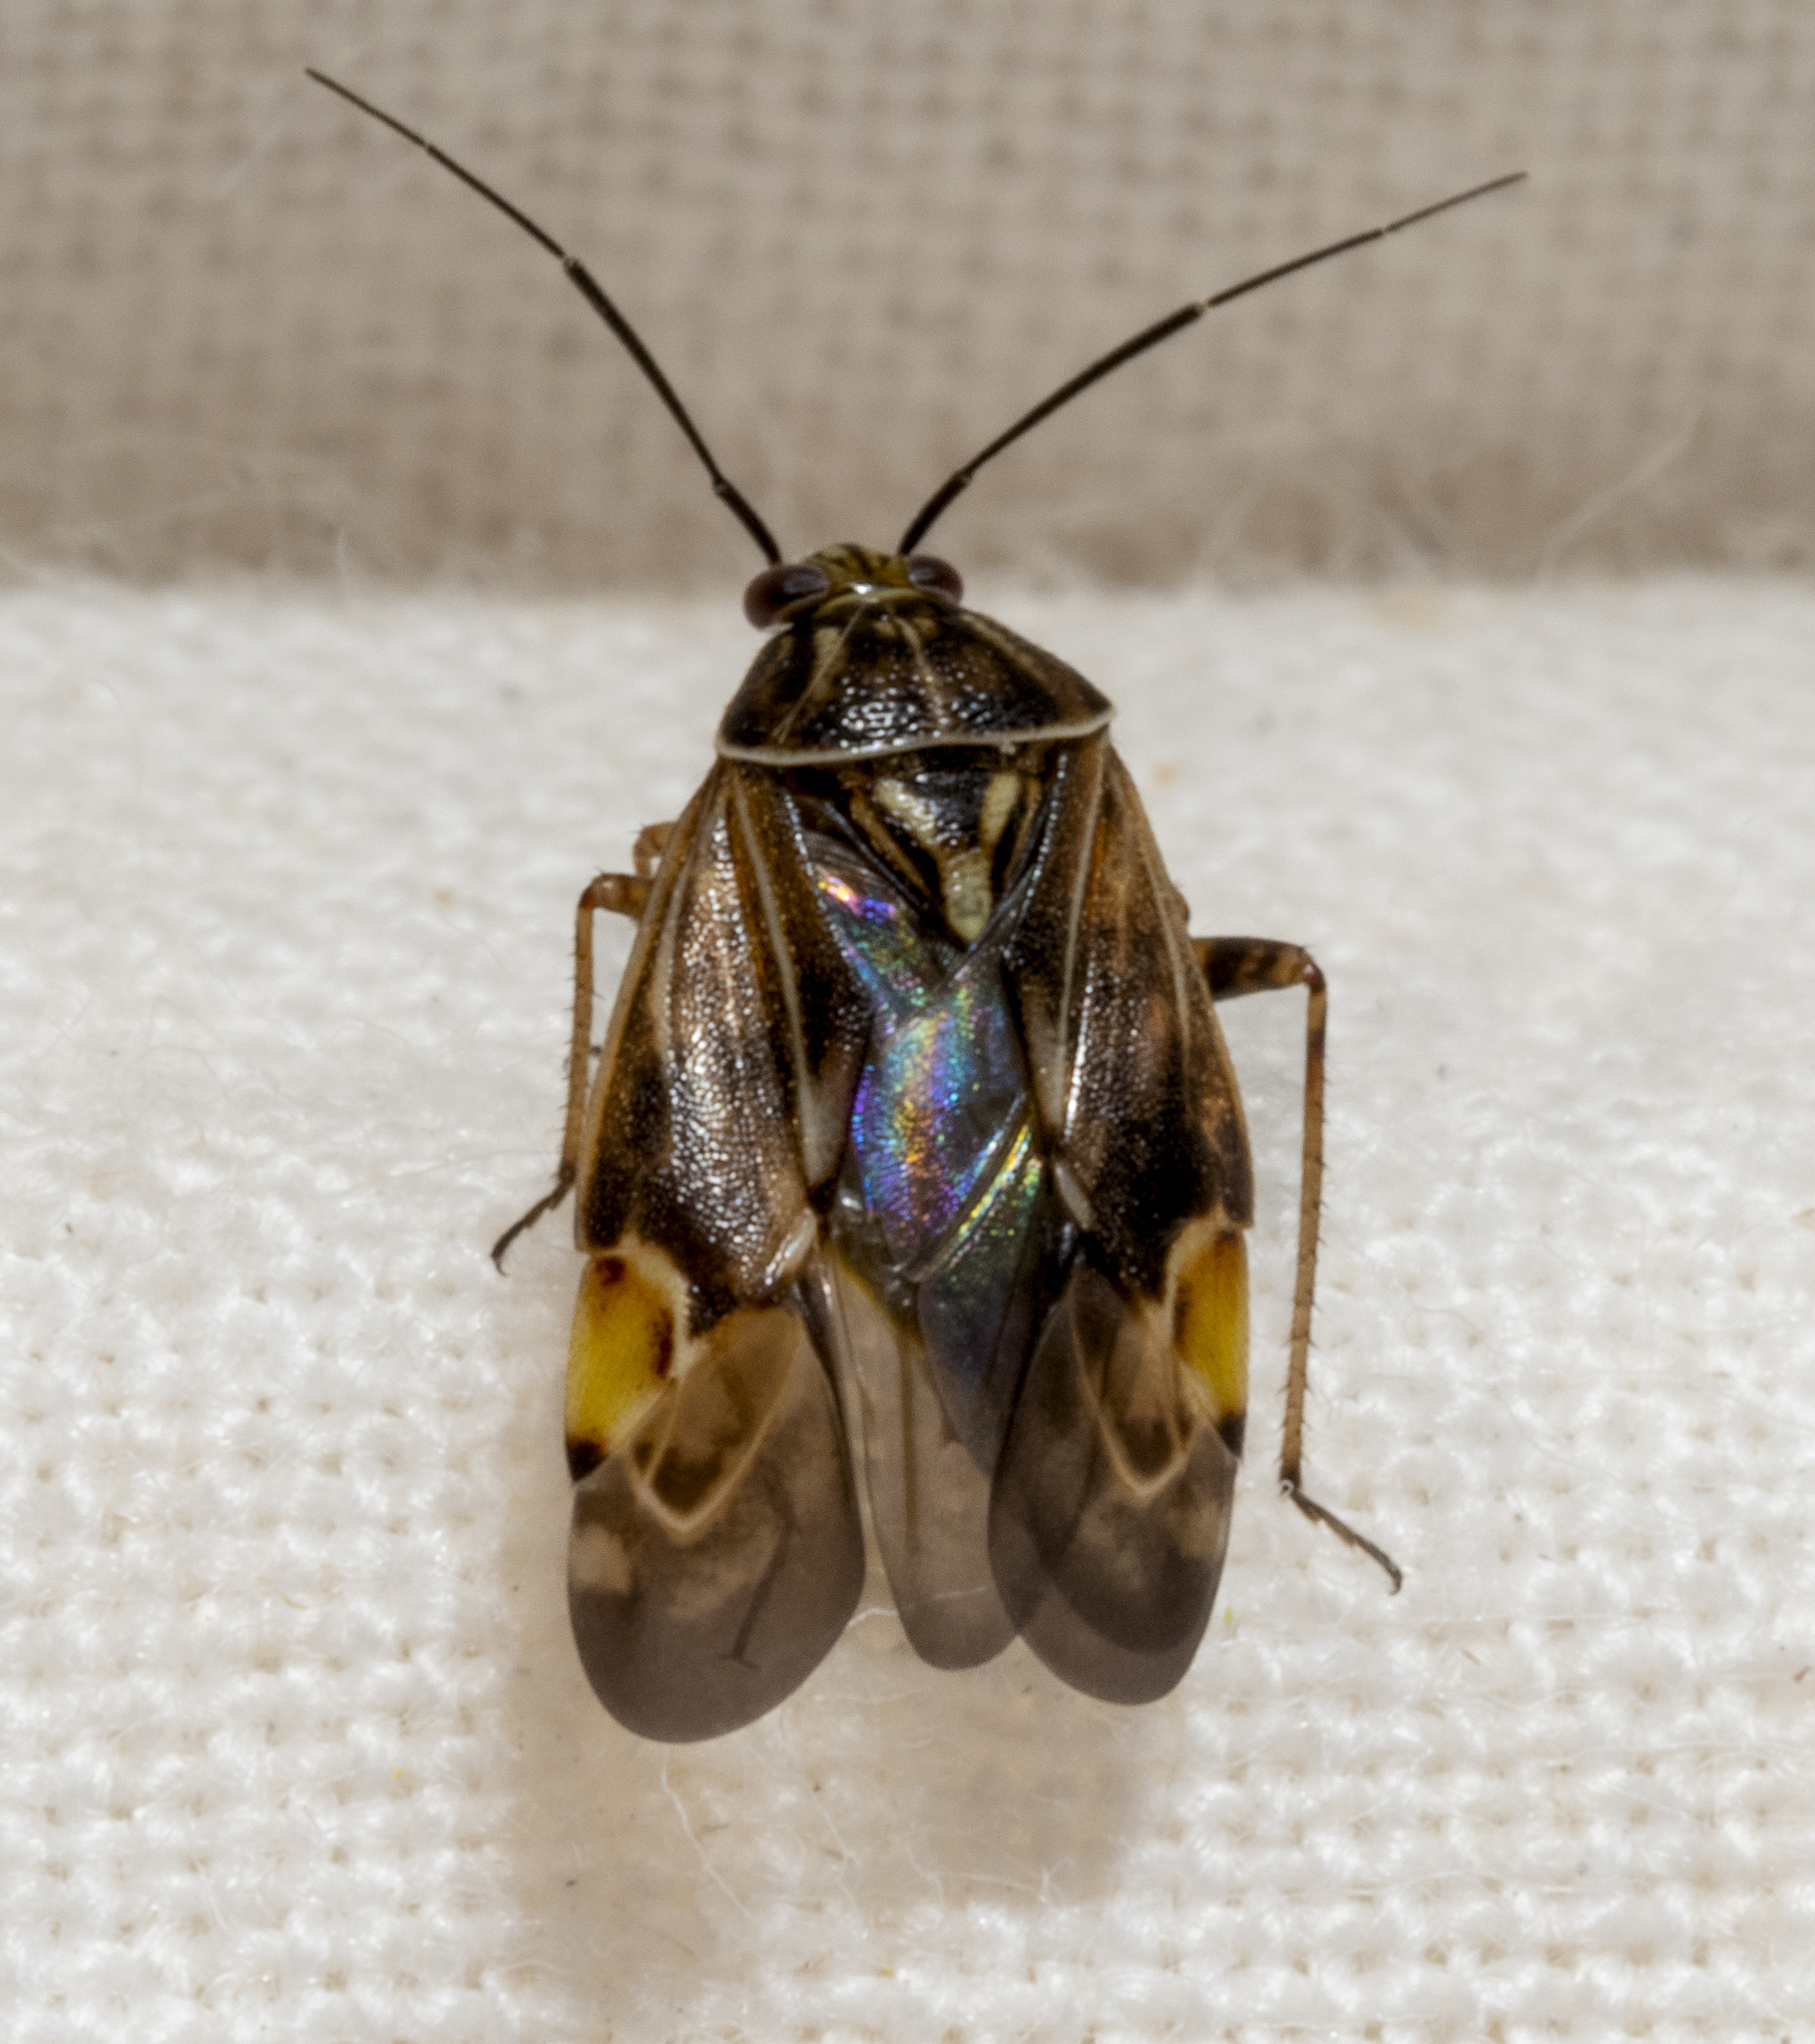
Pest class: lygus_bug